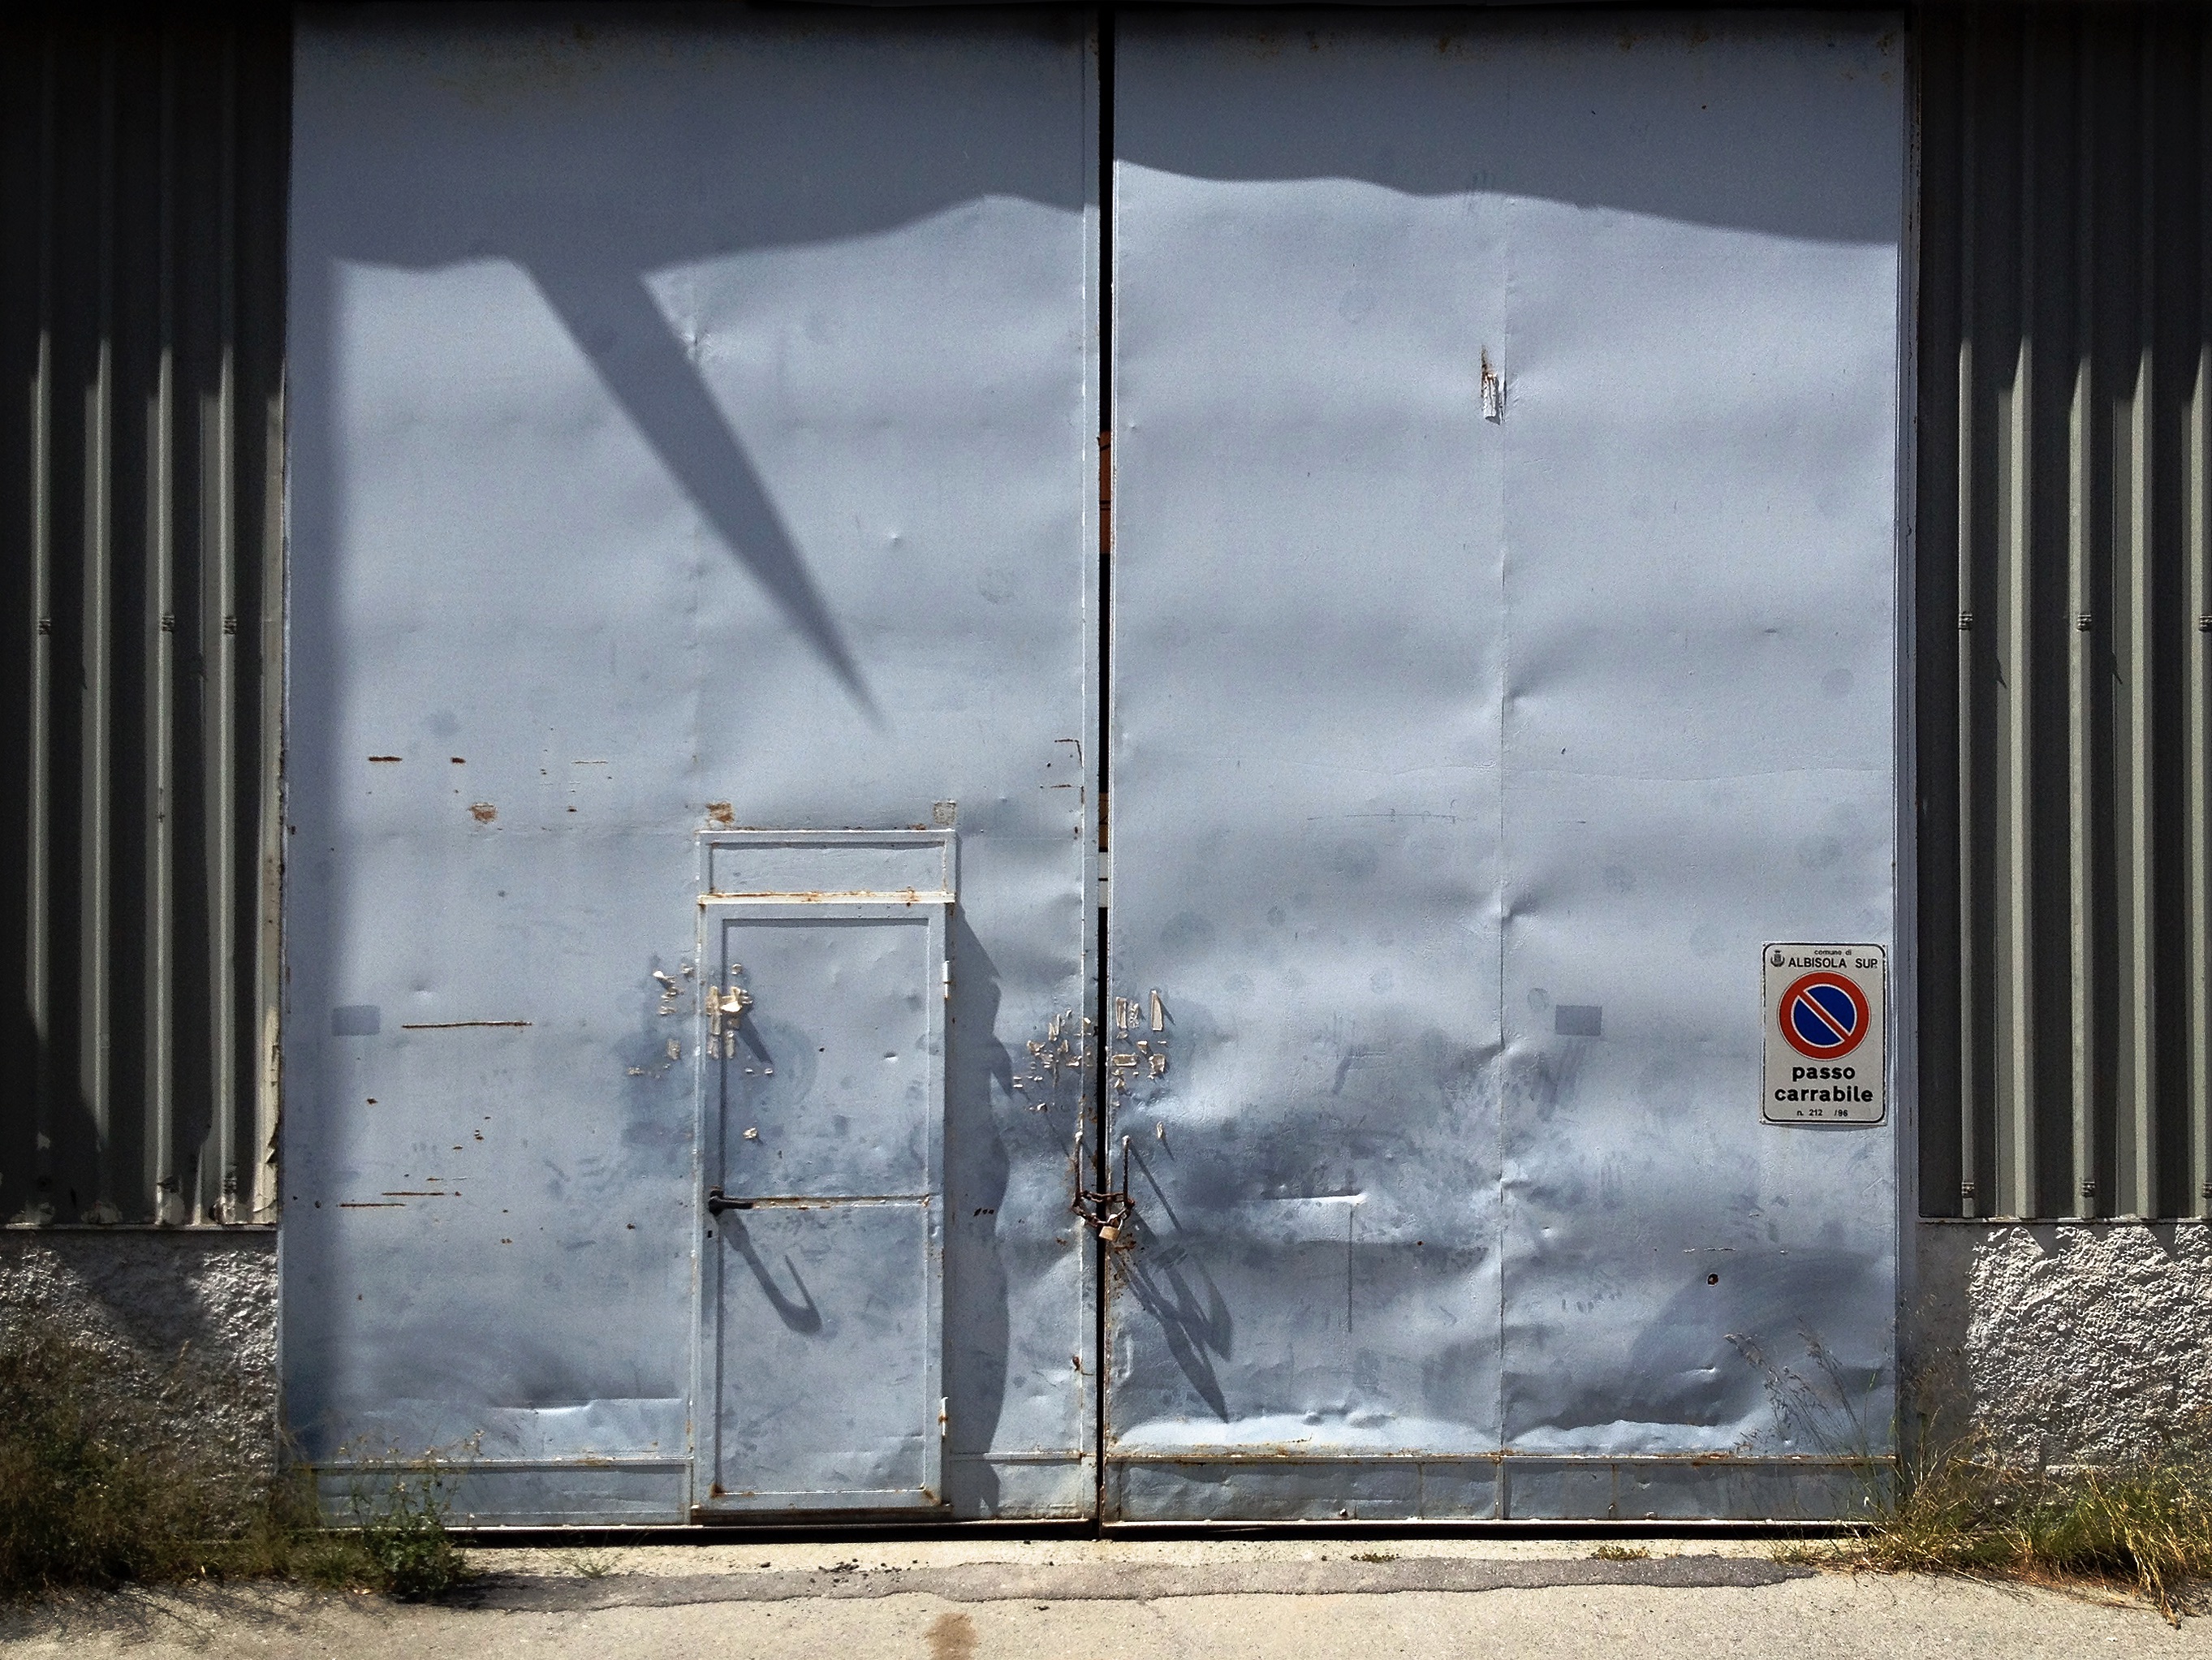
wall, blue, art, urban area